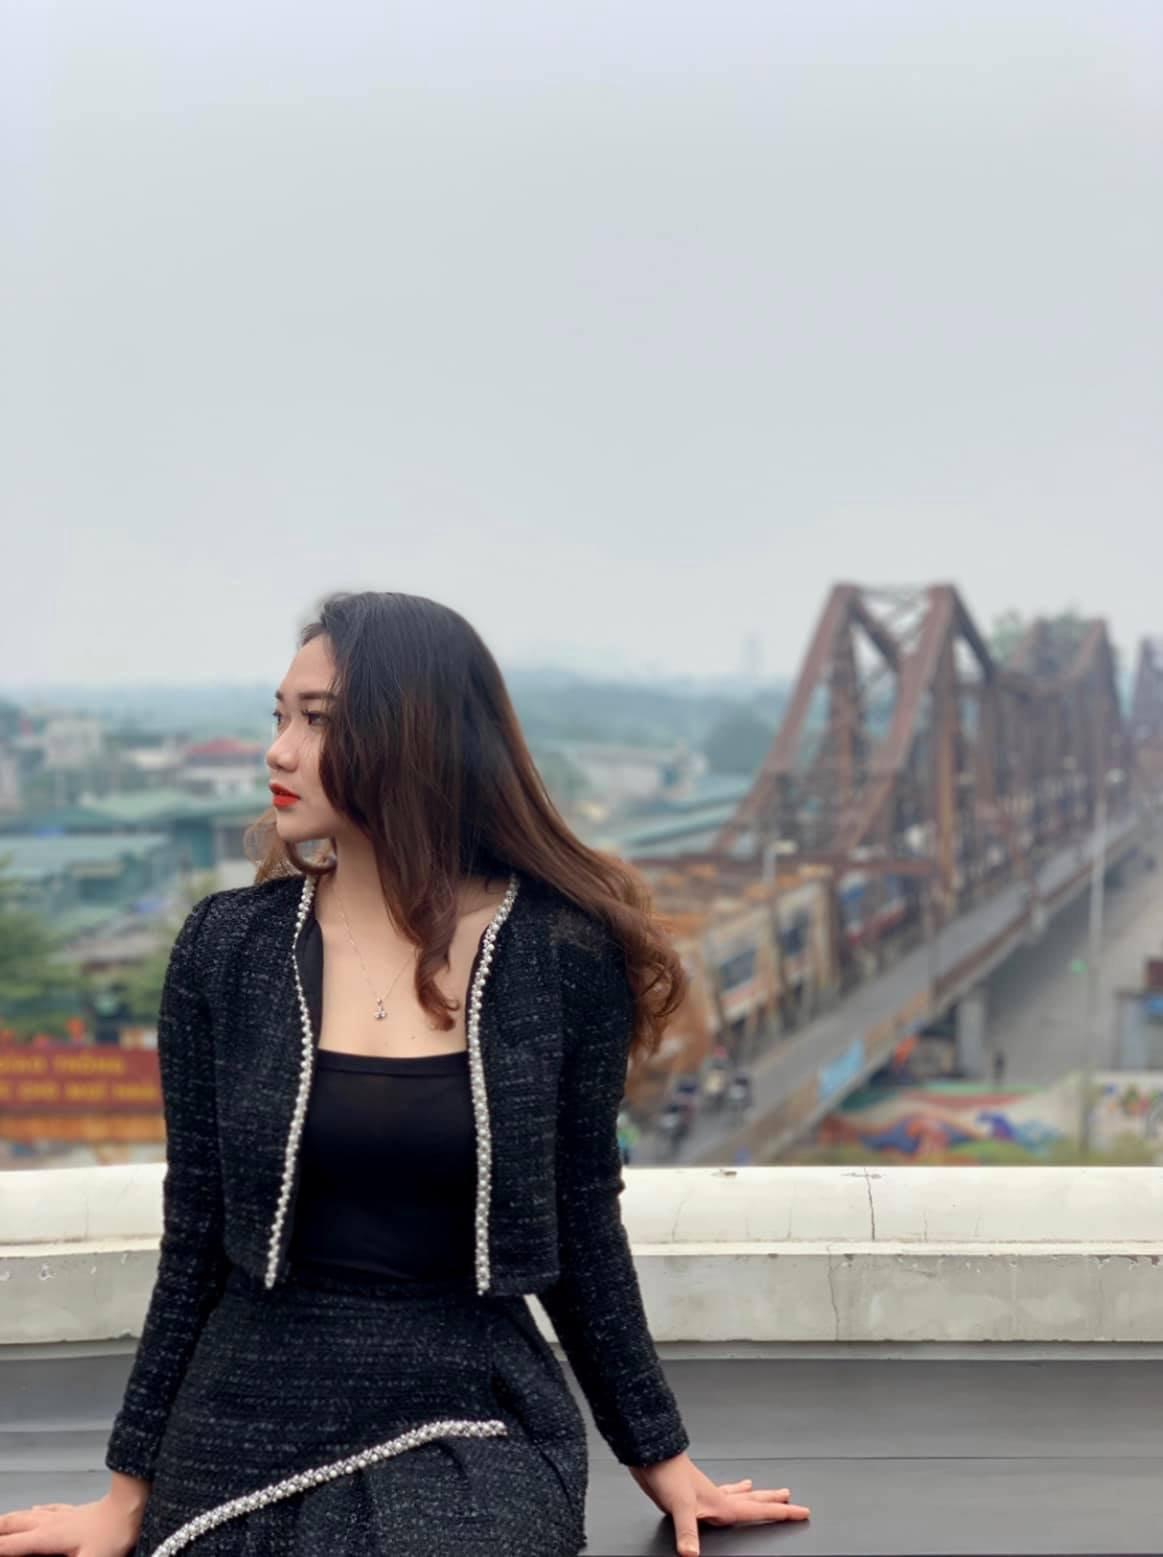
có một cây cầu xuất hiện ở phía sau lưng của cô gái